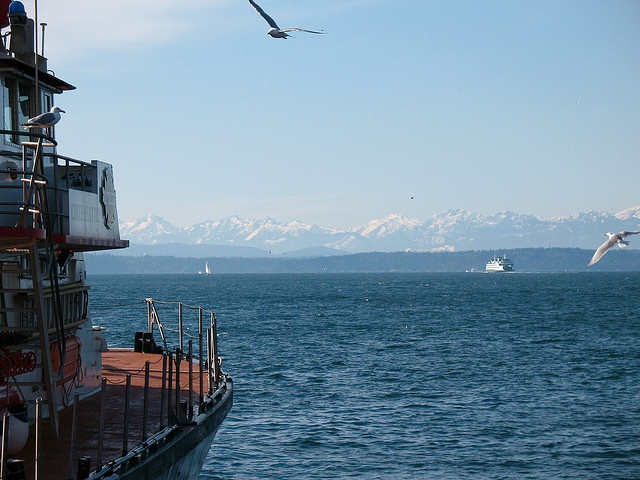
An ocean with gulls flying and a boat
a large boat in a large body of water
a ferry traveling through the water towards mountains
The ocean, with a boat in the distance and birds closeby
A ship on the ocean with a view of the mountains